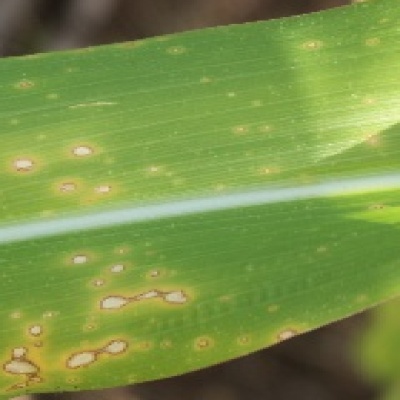
Label: Corn_(Maize)___Leaf_Spot